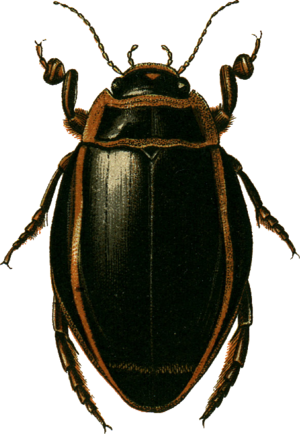
This file has been extracted from another file: Jacobs11.jpg